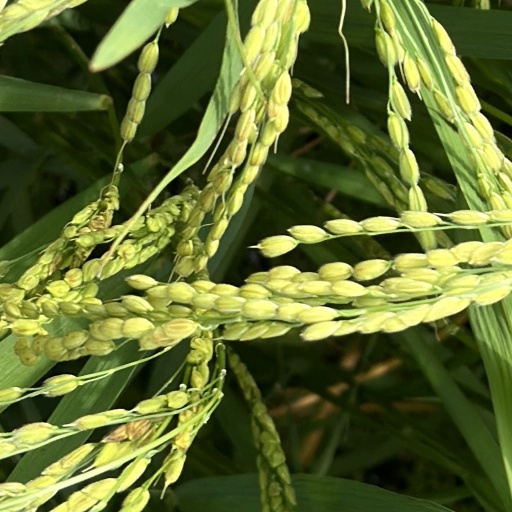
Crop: rice